Gustav Adolph Hagemann

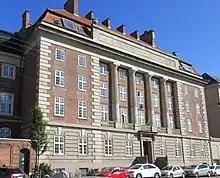
G.A. Hagemanns Kollegium in Copenhagen

Hagemann was a member of a number of important boards and commissions. He was a co-founder of the Danish Association of Engineers and served as its president from 1895 to 1898. He was president of the Danish College of Advanced Technology from 1902 to 1912. He was also a member of Copenhagen City Council from 1882 to 1902.